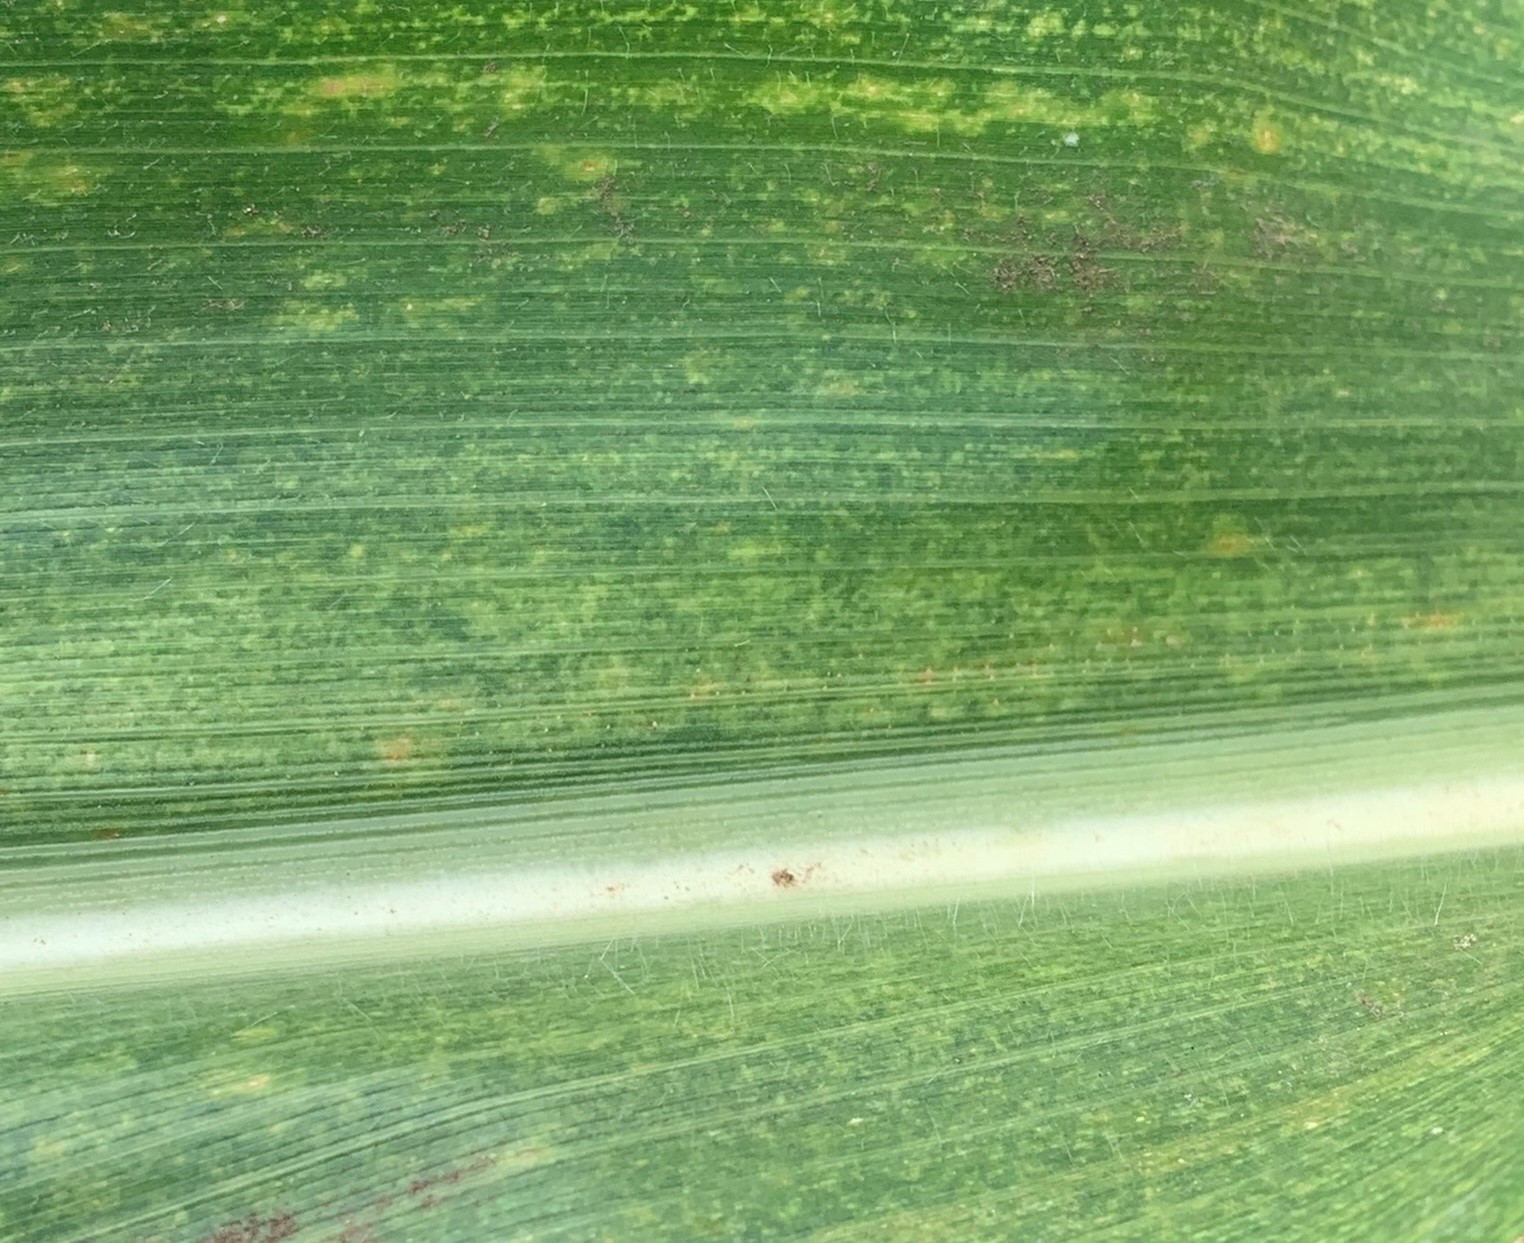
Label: MLN